Perimeter Aviation

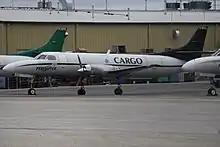
A Fairchild Metroliner at Winnipeg James Armstrong Richardson International Airport

Perimeter Aviation is an airline with its head office on the property of Winnipeg James Armstrong Richardson International Airport in Winnipeg, Manitoba, Canada. Perimeter Aviation operates more than 30 aircraft on scheduled, charter, and medevac service. It was established and started operations in 1960. It operates scheduled passenger services from Winnipeg to 23 destinations, freight and MEDEVAC services. Its main base is Winnipeg International Airport.